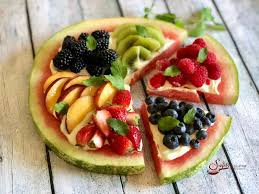
Label: Watermelon